Rodney Mundy

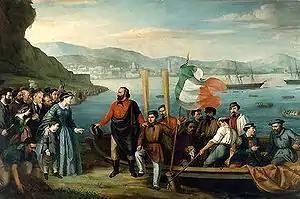
Giuseppe Garibaldi setting off at the start of the Expedition of the Thousand

Promoted to rear admiral on 30 July 1857, Mundy became Second-in-Command of the Mediterranean Fleet, with his flag in the second-rate HMS "Hannibal" in April 1859. He was appointed a Companion of the Order of the Bath on 23 June 1859. In May 1860, in the Expedition of the Thousand, he was involved in evacuating local citizens from the conflict. Garibaldi went on to depose Francis II, the tyrannical ruler of the Kingdom of the Two Sicilies in March 1861, and to achieve Italian unification. Garibaldi credited Mundy with bringing about the armistice between the warring parties and offered him his heartfelt gratitude "in the name of Palermo, of Sicily, of entire Italy."